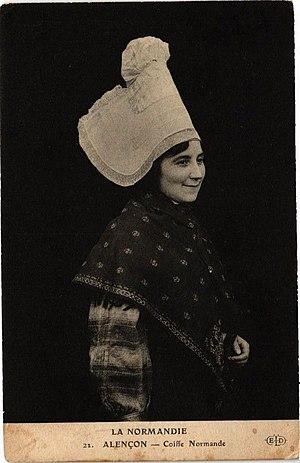
Coiffe traditionnelle d'Alençon.
Alençon est une commune française, préfecture du département de l’Orne, située en région Normandie.